Describe the emotion expressed in this image:  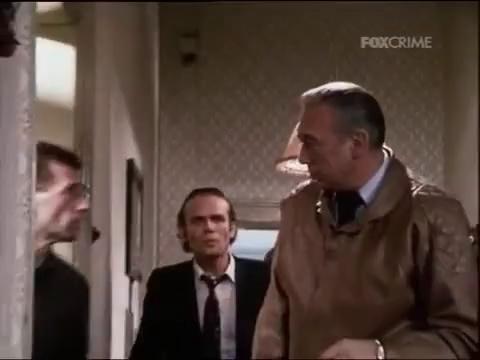
This person displays Pain, valence and arousal with low intensity.